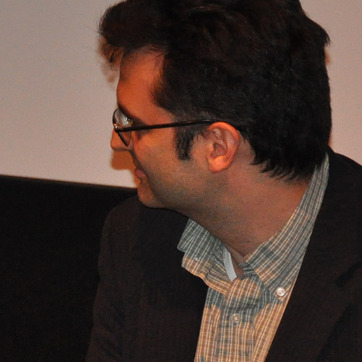
Material: skin